William Nelson Page

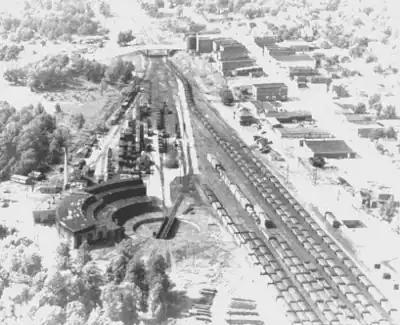
"This aerial shot of Victoria was taken in 1954 looking west. It shows the turntable and roundhouse in the lower left, and the passenger station and Norfolk division offices to the right of the tracks."

Late in 1906, near the halfway point on the Tidewater Railway between Roanoke and Sewell's Point, a new town with space set aside for railroad offices and shops was created in Lunenburg County, Virginia. It was named Victoria, in honor of Queen Victoria of the United Kingdom, who was long-admired by Henry Rogers.